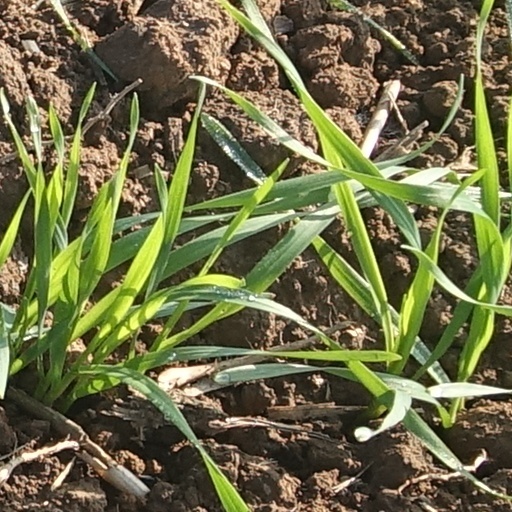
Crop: wheat